Homelessness in the United States by state

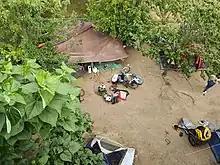
A homeless encampment adjacent to the Boston University Bridge in Cambridge, Massachusetts.

In 2010, there was a continued crackdown on panhandling in downtown Boston, especially the aggressive type. Summonses were being handed out with scheduled court appearances. The results were mixed, and in one upscale neighborhood, Beacon Hill, the resolve of the Beacon Hill Civic Association, which has received only one complaint about panhandlers, was to try to solve the bigger problem, not by criminal actions.